Michael Brake

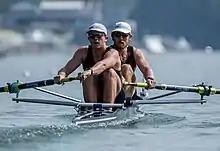
Tom Murray (in the bow) and Brake (as stroke) competing in 2019

At the February 2018 New Zealand rowing championships, Brake competed in three premier boat classes. He won gold with the coxless four, bronze with the eight, and came fourth with Cameron Webster in the coxless pair. For international rowing, Brake was teamed up with Tom Murray in the coxless pair. Within five days around Easter 2018, both of them broke bones; Brake broke his wrist when he slipped on cobblestones and Murray broke a toe when he had a mishap on a sea biscuit. Brake had plates inserted to stabilise his wrist. Whilst they travelled to 2018 World Rowing Cup II in Linz-Ottensheim, Austria, they did not compete. At the 2018 World Rowing Cup III at the Rotsee, they won gold. At the 2018 World Rowing Championships in Plovdiv, Bulgaria, they came fifth.